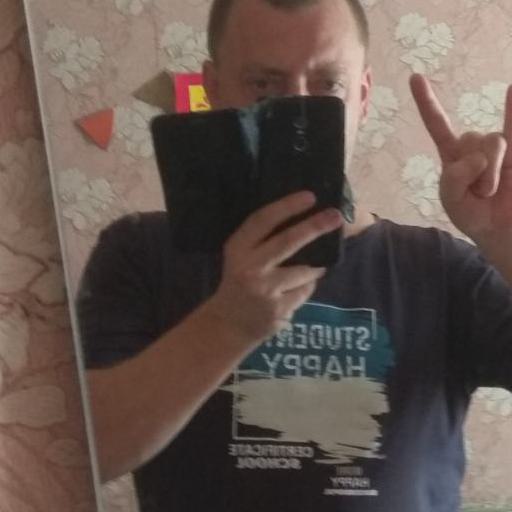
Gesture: no_gesture